Seven in Heaven

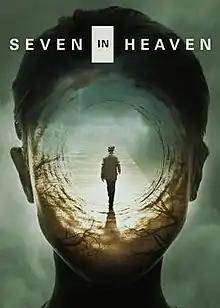
Official poster

Seven in Heaven is a 2018 American supernatural horror film written and directed by Chris Eigeman. It stars Travis Tope and Haley Ramm. Jason Blum served as producer, through his Blumhouse Productions banner. The film was released on October 5, 2018 by Universal Pictures.